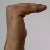
The image shows a hand gesture representing a space in Indian Sign Language.